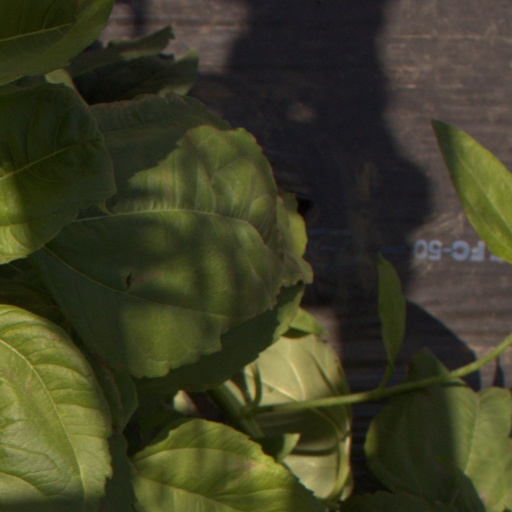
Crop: Jerusalem artichoke